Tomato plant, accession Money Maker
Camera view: tilt-top (135 deg); turntable rotation: 270 degrees
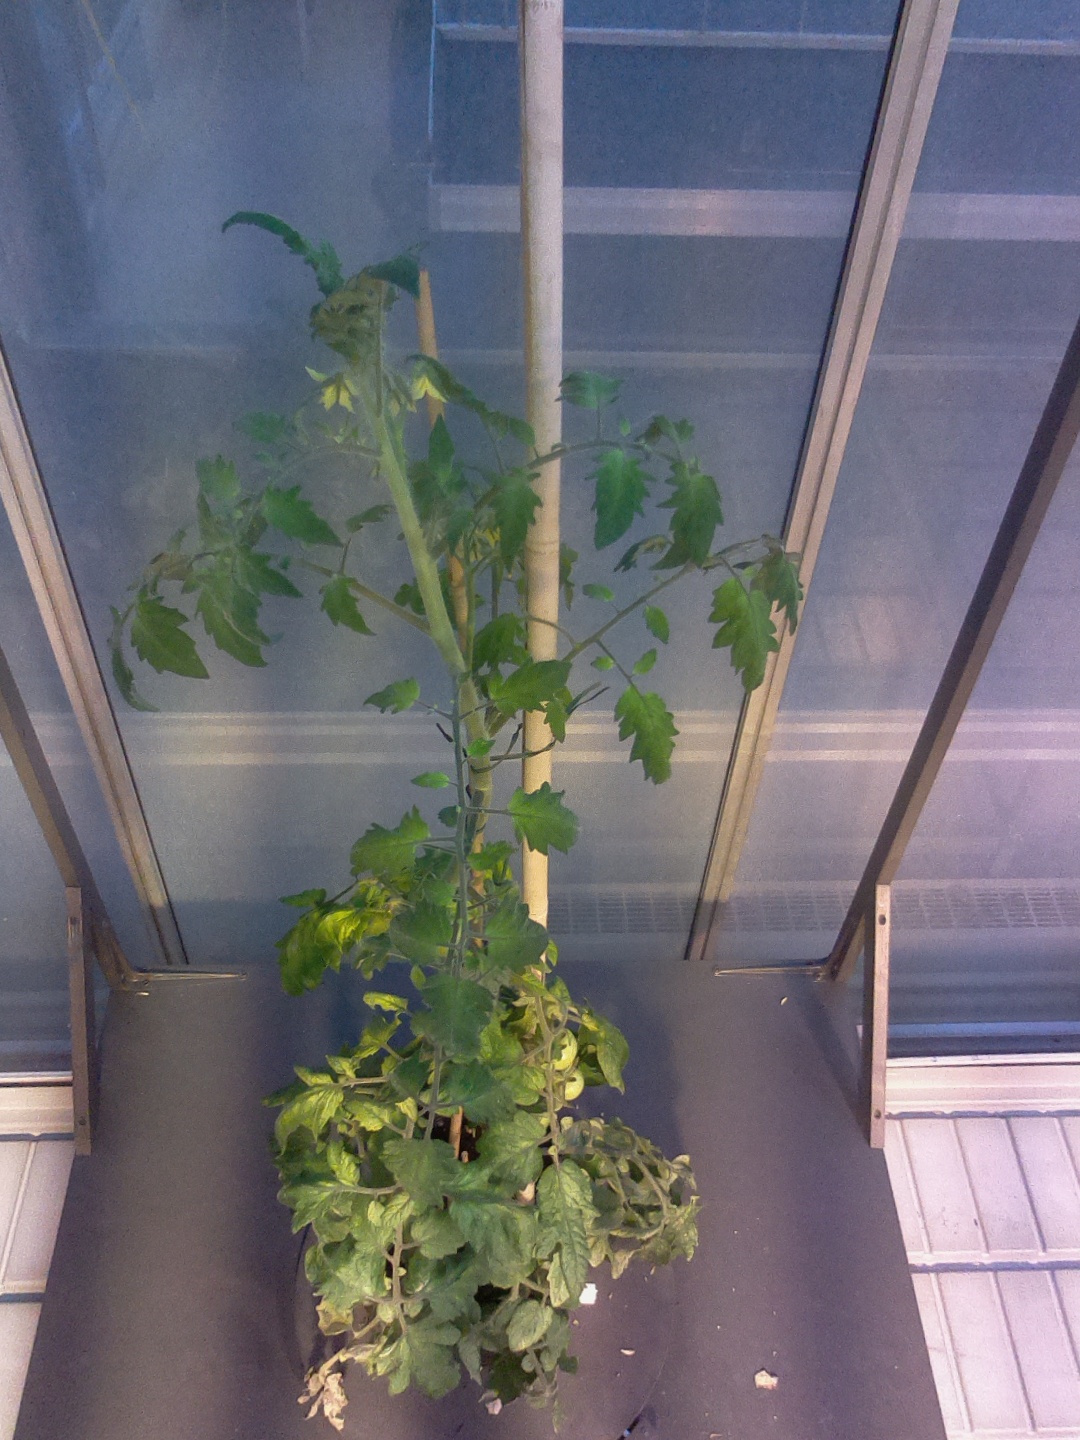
BBCH growth stage 72: 20%-30% of final fruit size